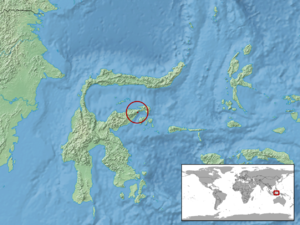
Calamaria boesemani est une espèce de serpents de la famille des Colubridae.